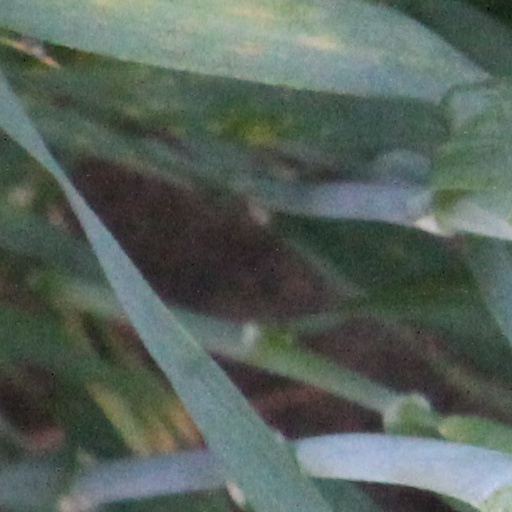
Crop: wheat